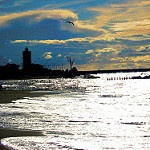
Label: sea